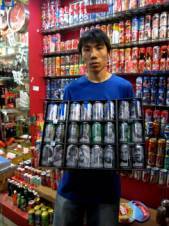
Label: metal